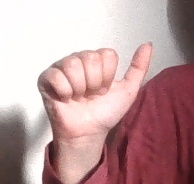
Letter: dhad